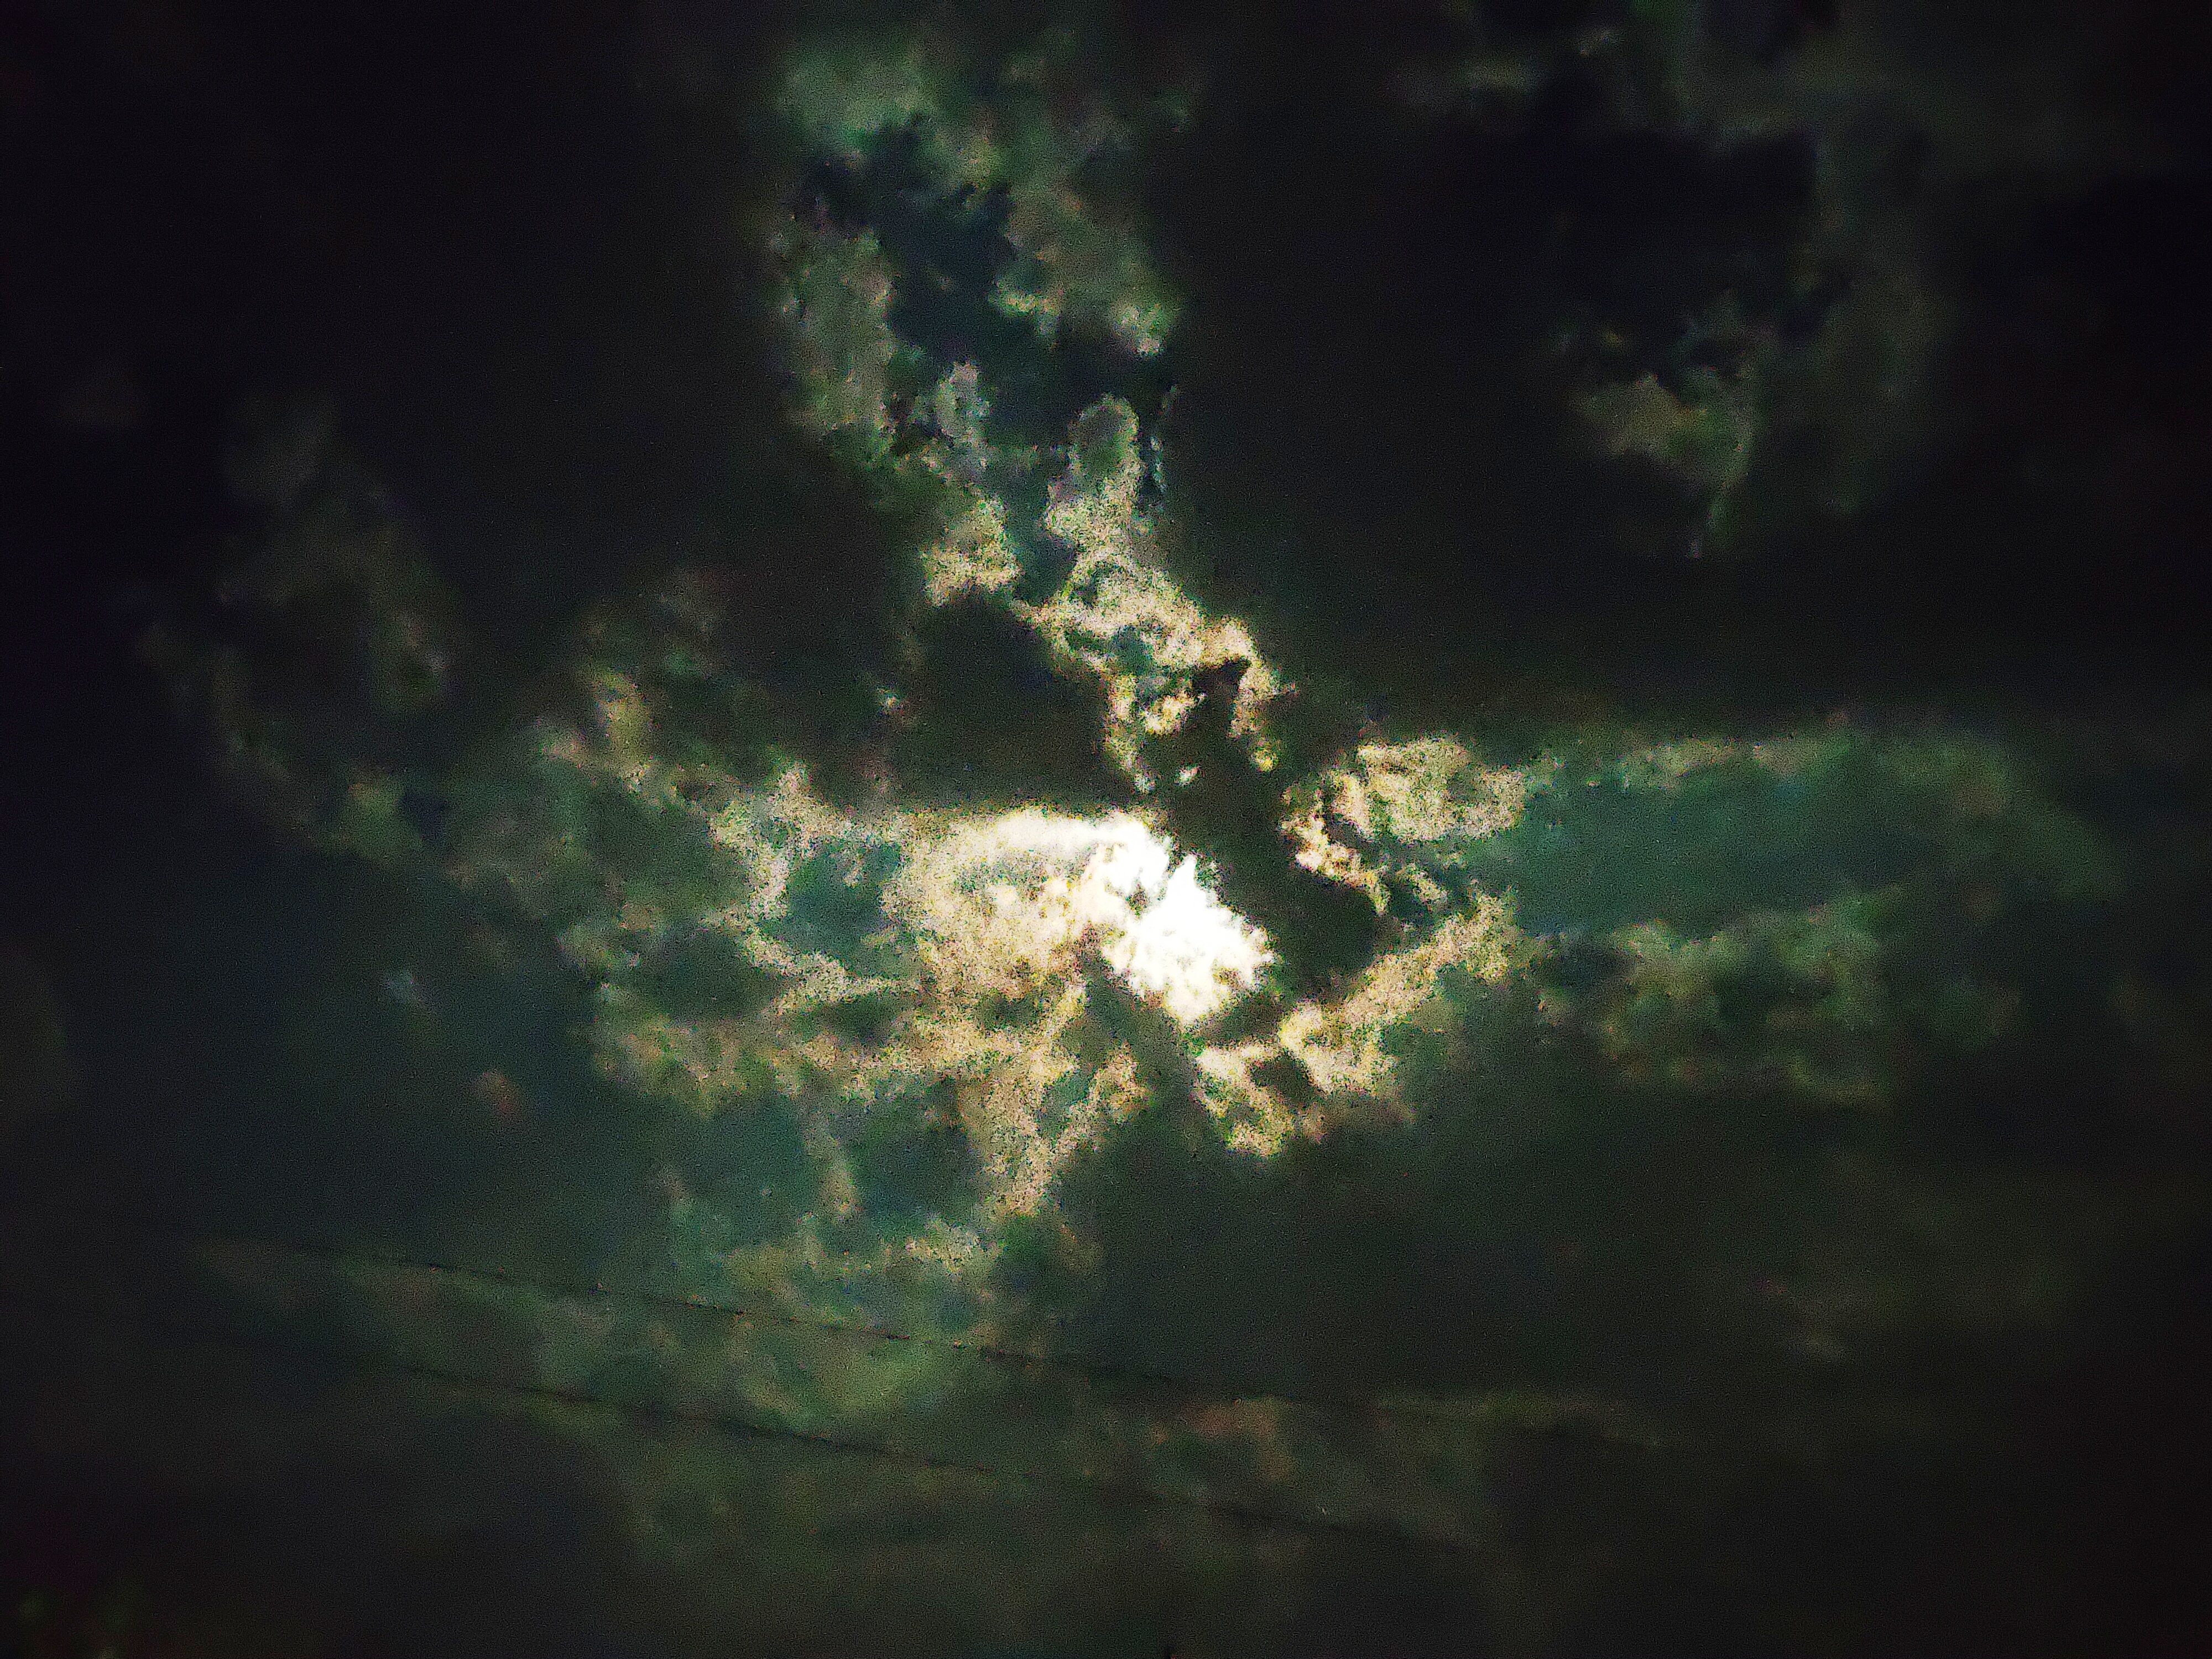
light, moon, sky, cloud, nature, daytime, green, darkness, atmosphere, cumulus, atmospheric phenomenon, celestial event, meteorological phenomenon, sunlight, night, space, astronomical object, photography, midnight, landscape